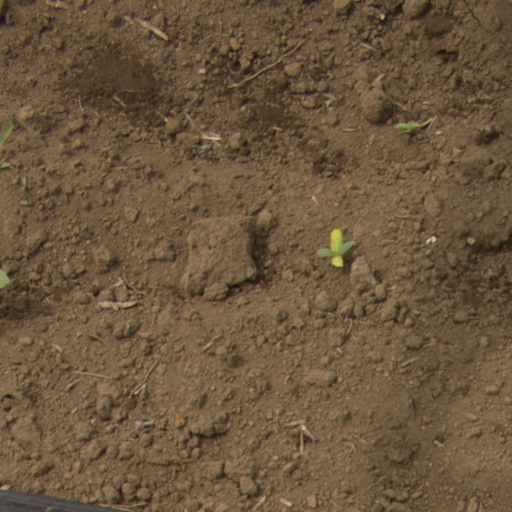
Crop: Jerusalem artichoke